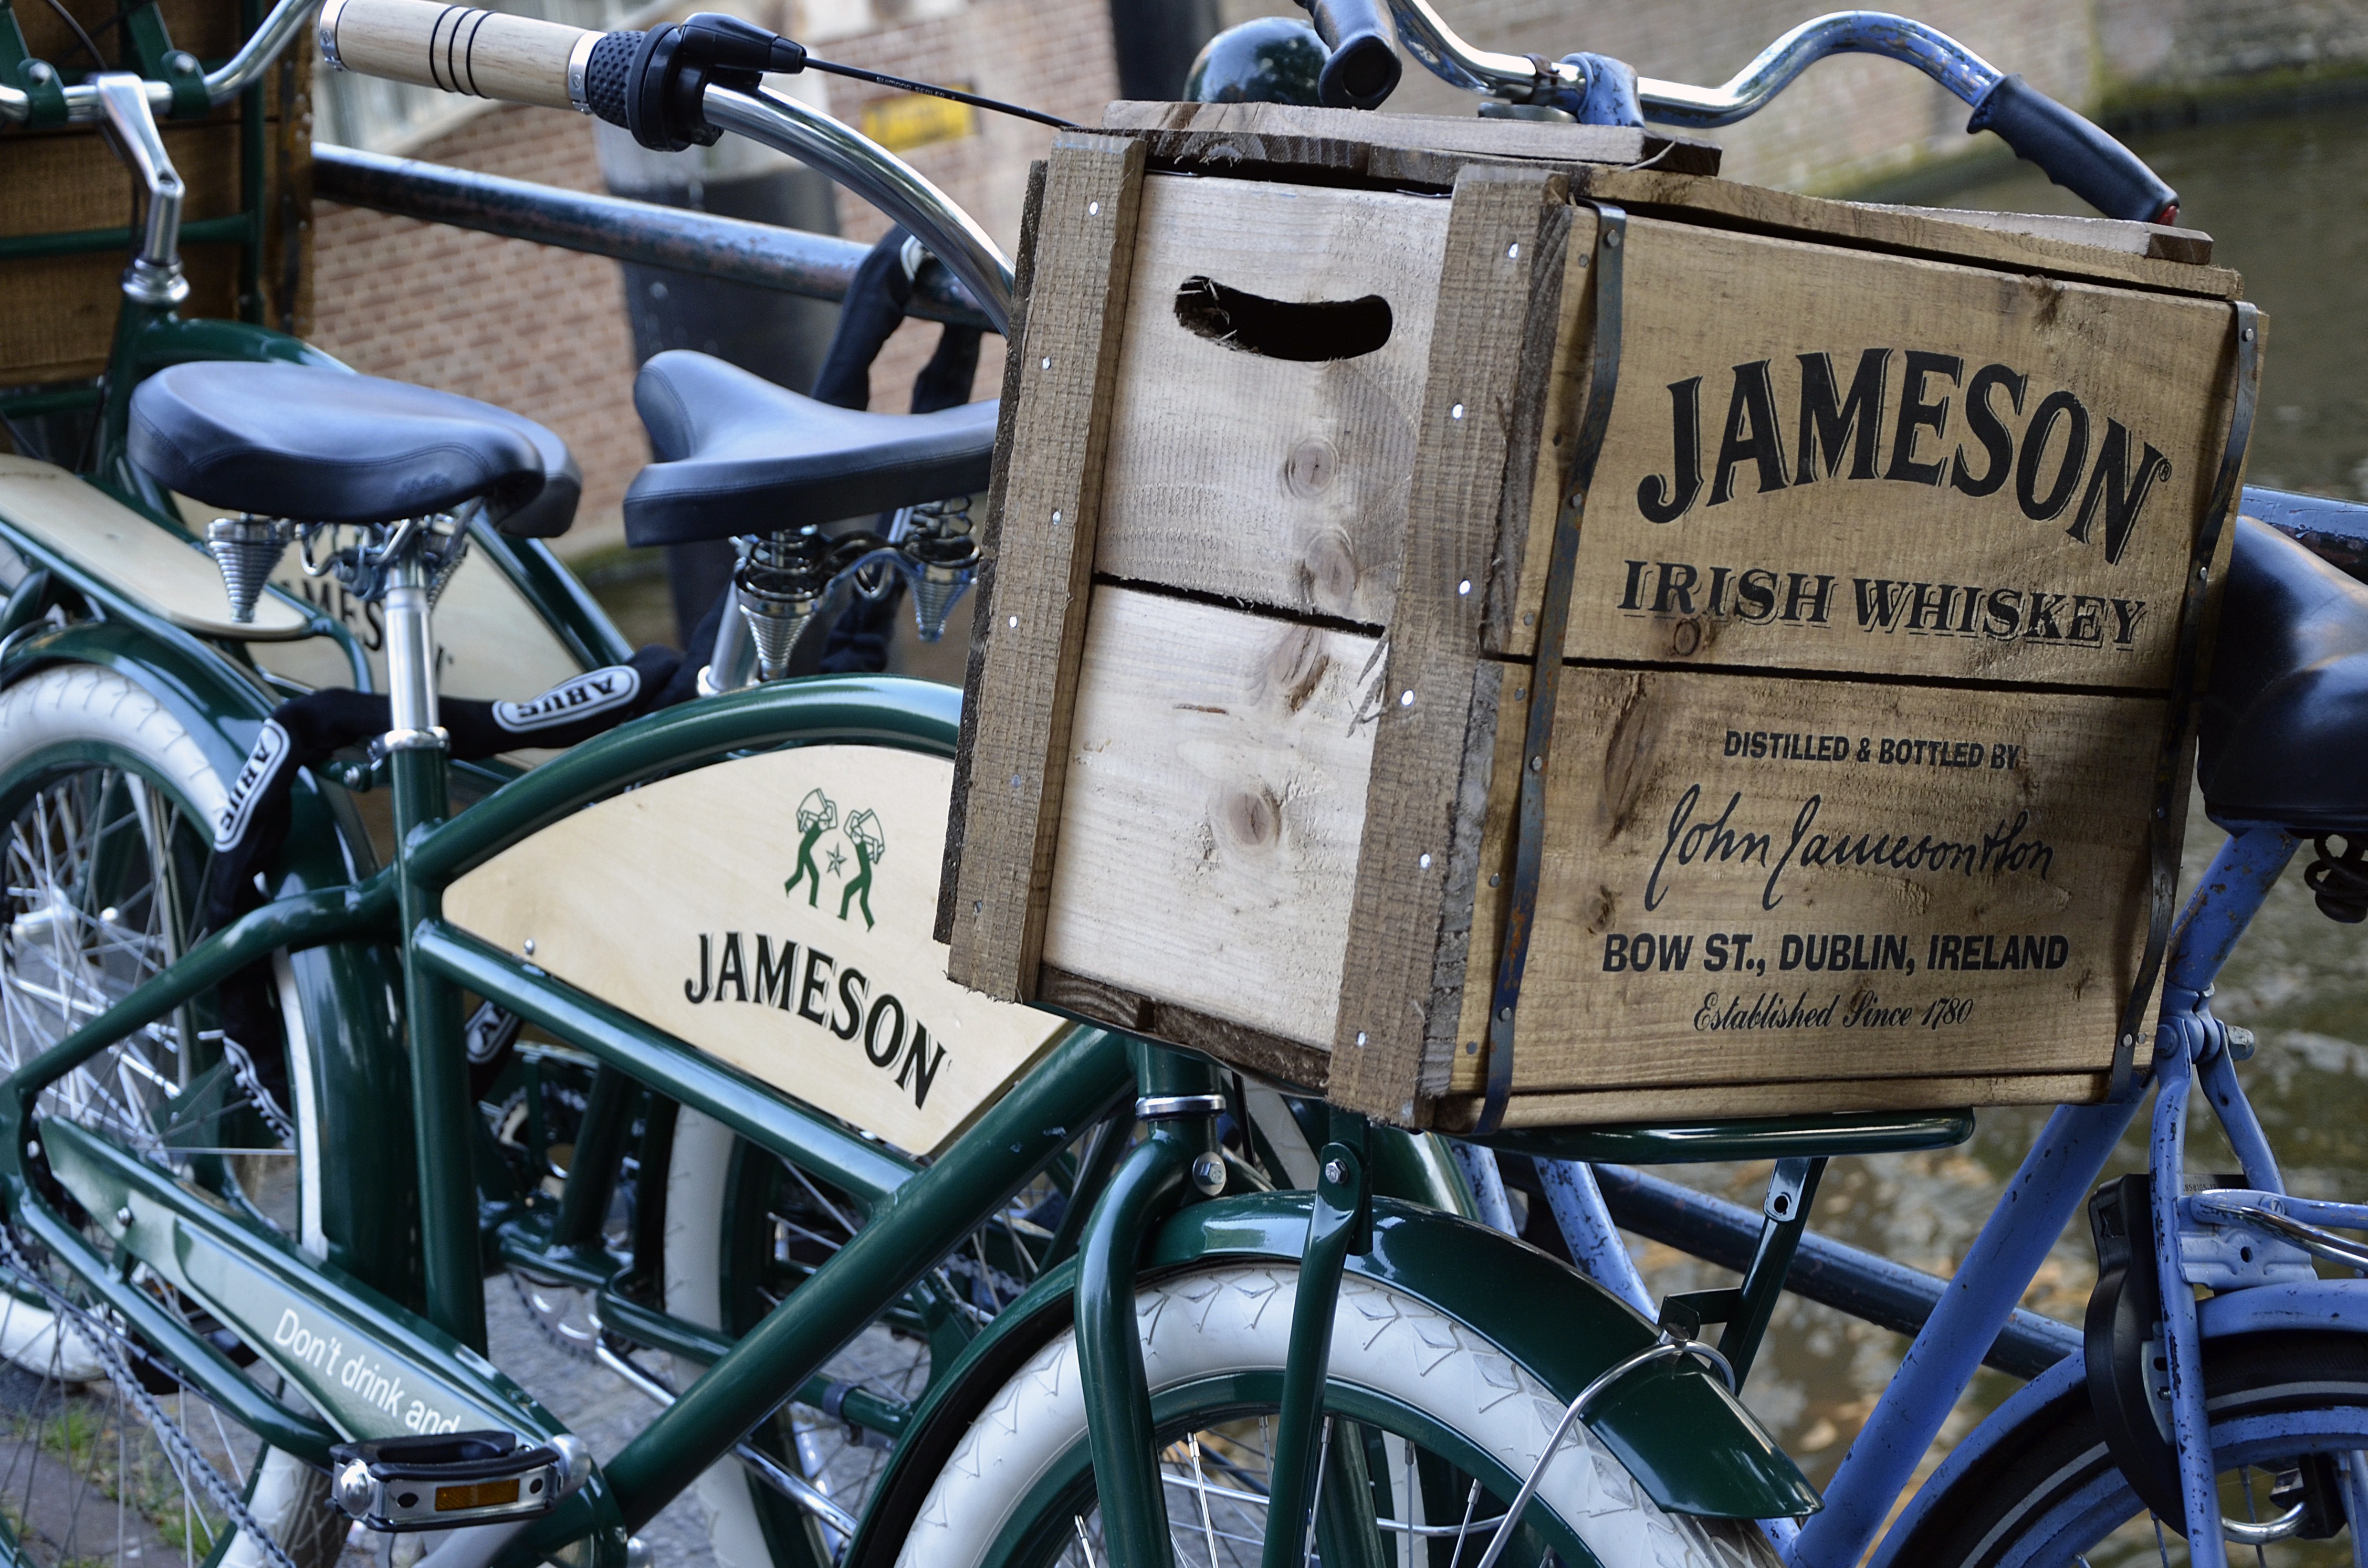
hiking, bicycle, vacation, walk, europe, vehicle, motorcycle, holiday, sports equipment, amsterdam, netherlands, channels, land vehicle